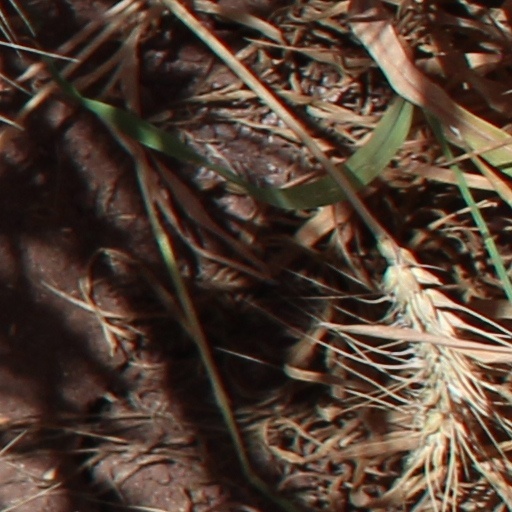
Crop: wheat